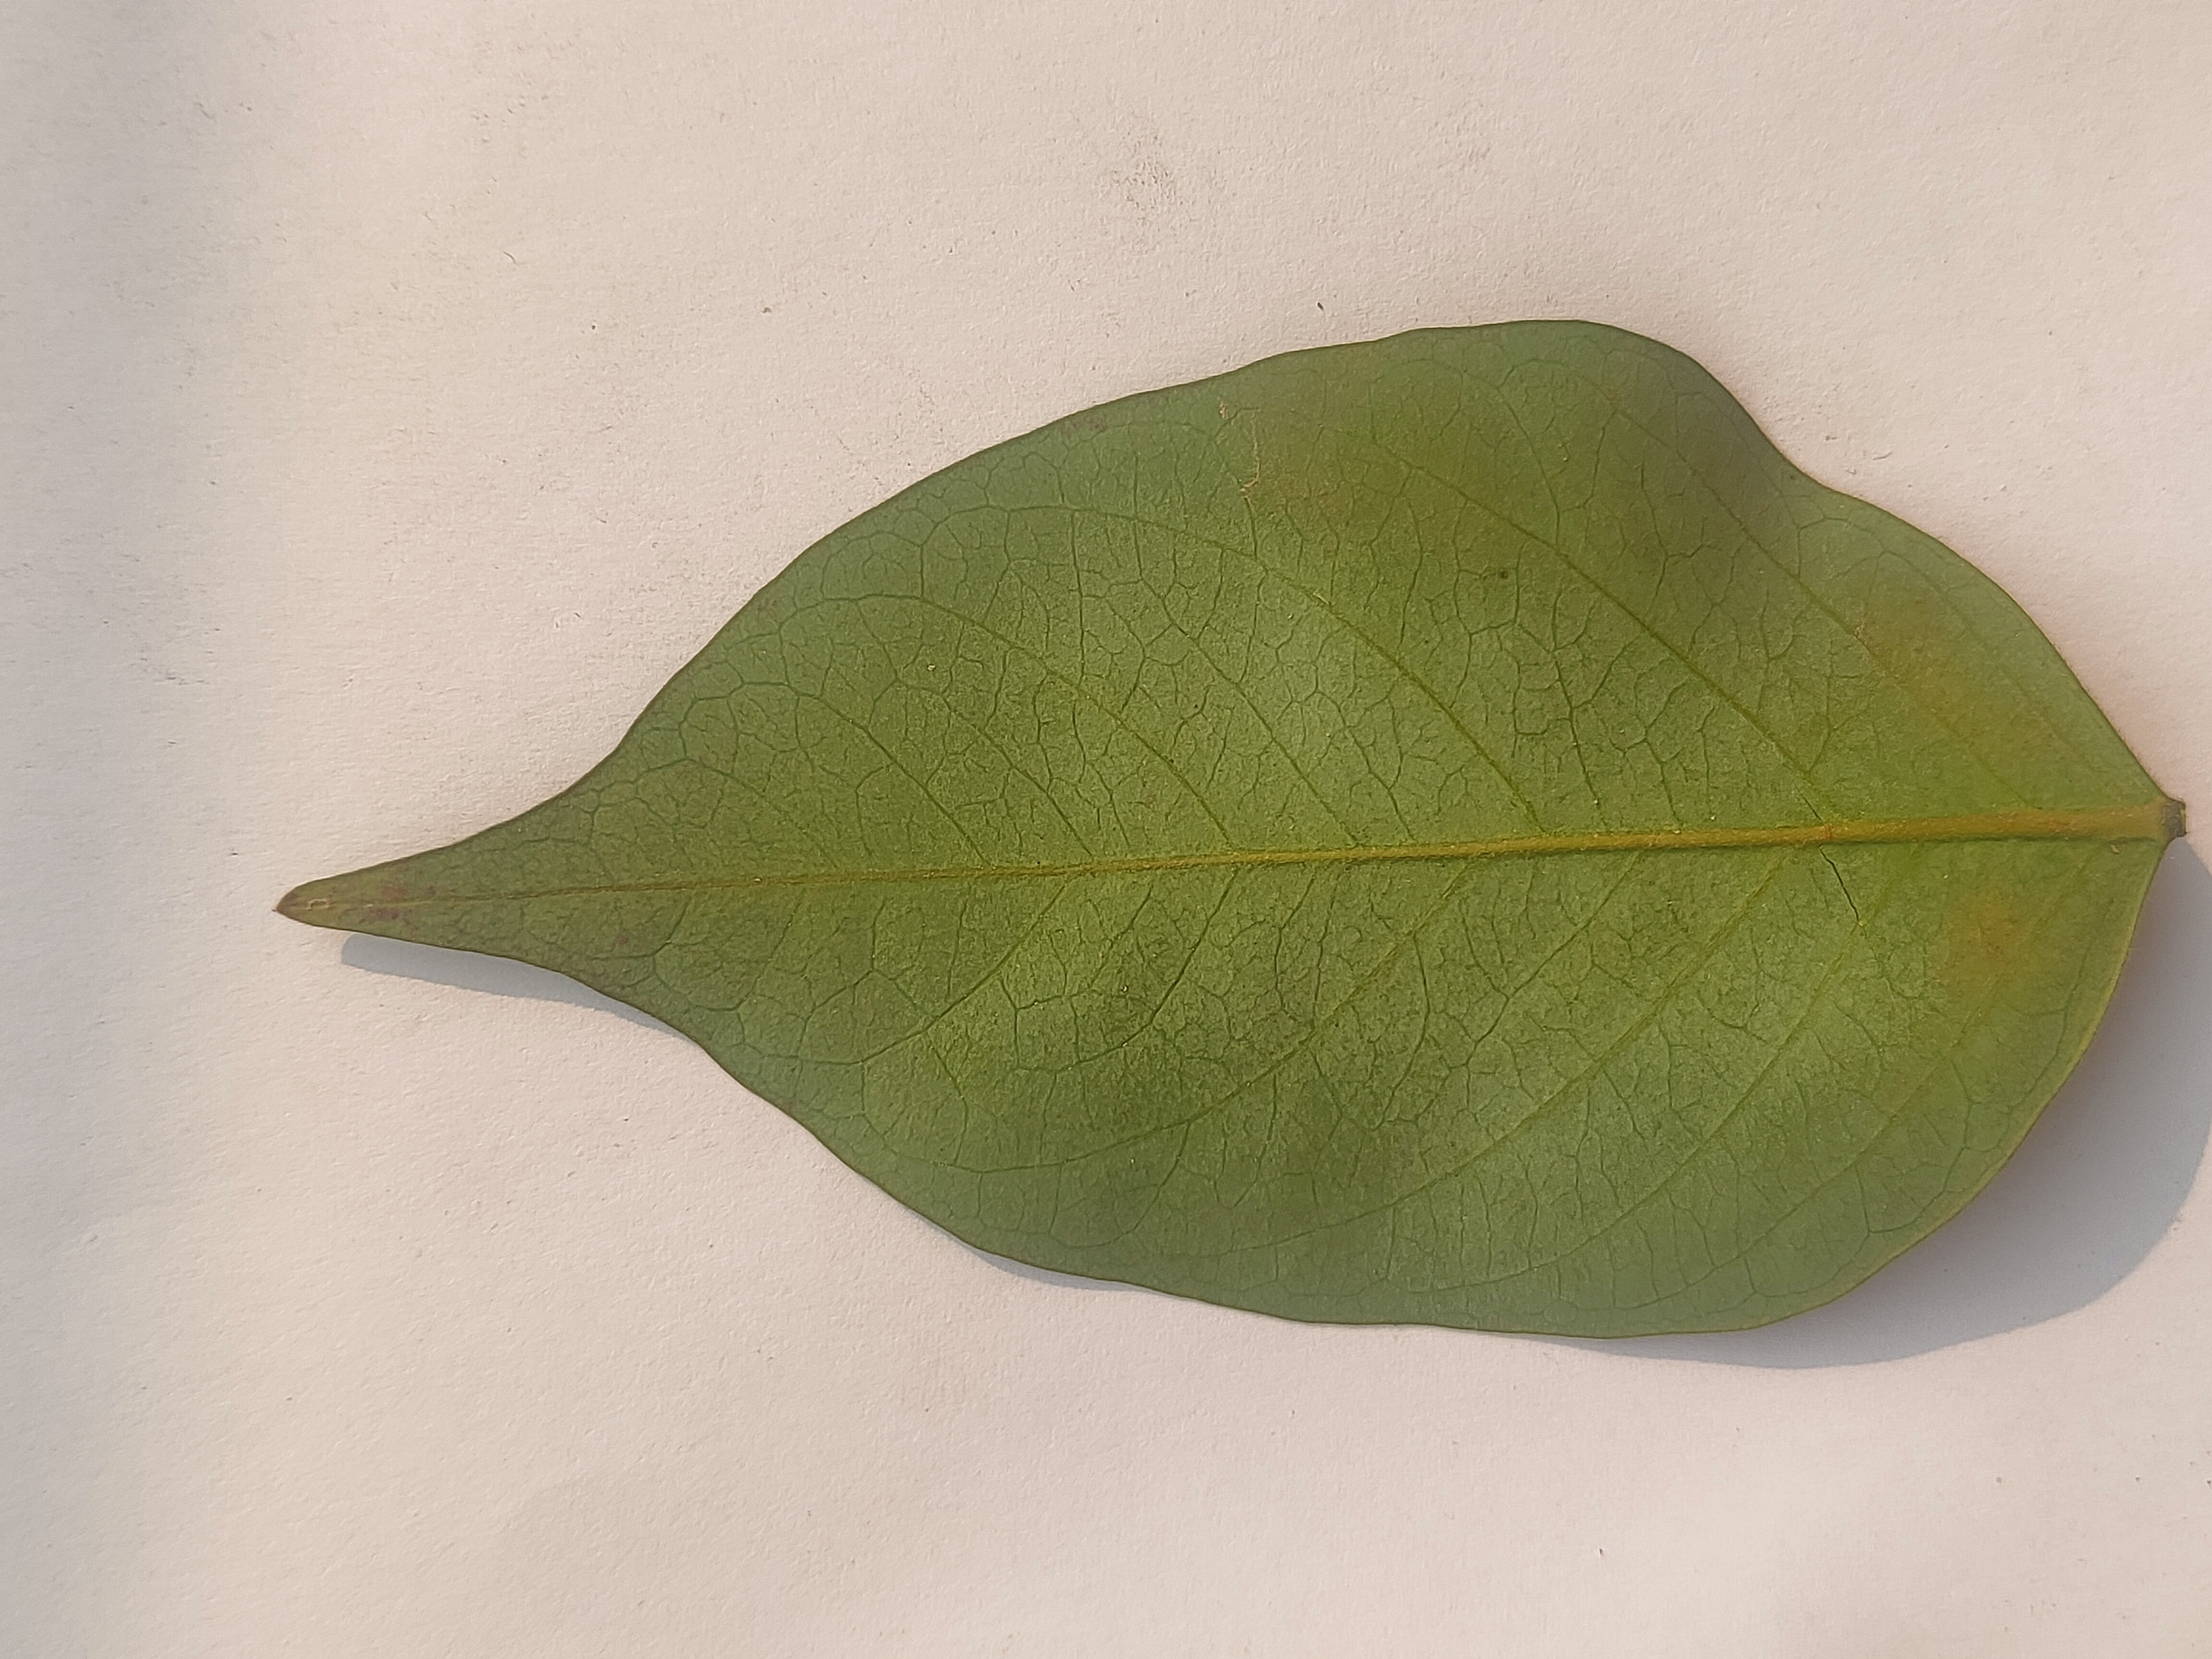
Leaf variety: Star Fruit